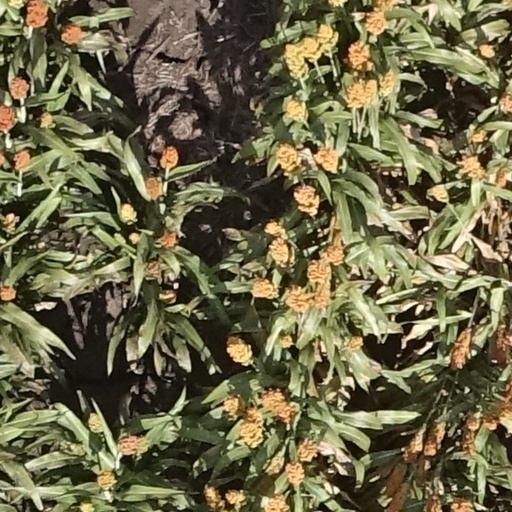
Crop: sorghum